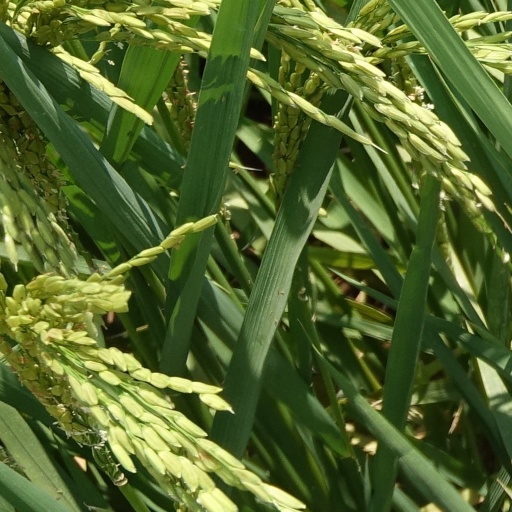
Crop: rice